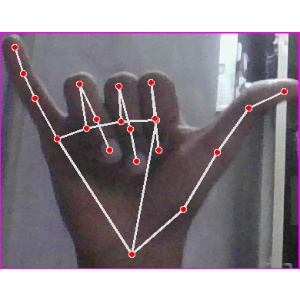
अक्षर: य